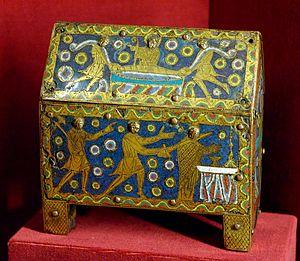
Reliquaire de saint Thomas Becket. Cuivre champlevé, gravé, ciselé, émaillé et doré. Limoges, premier quart du XIIIe siècle.
L'émail de Limoges, ou Œuvre de Limoges, est une technique de travail de l'émail, dite émail champlevé qui apparaît au milieu du XIIᵉ siècle dans la ville française de Limoges. Après avoir connu un vif succès en Europe occidentale, elle disparaît au milieu du XIVᵉ siècle.
Les châsses de saint Thomas Becket sont des reliquaires en émail de Limoges réalisés aux environs de 1200 et contenant des reliques du martyr.
Le champlevé est une technique de travail de l'émail utilisée dans les arts décoratifs. Elle consiste à ôter un peu de matière pour y incruster de l'émail.